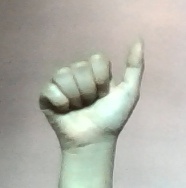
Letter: dhad